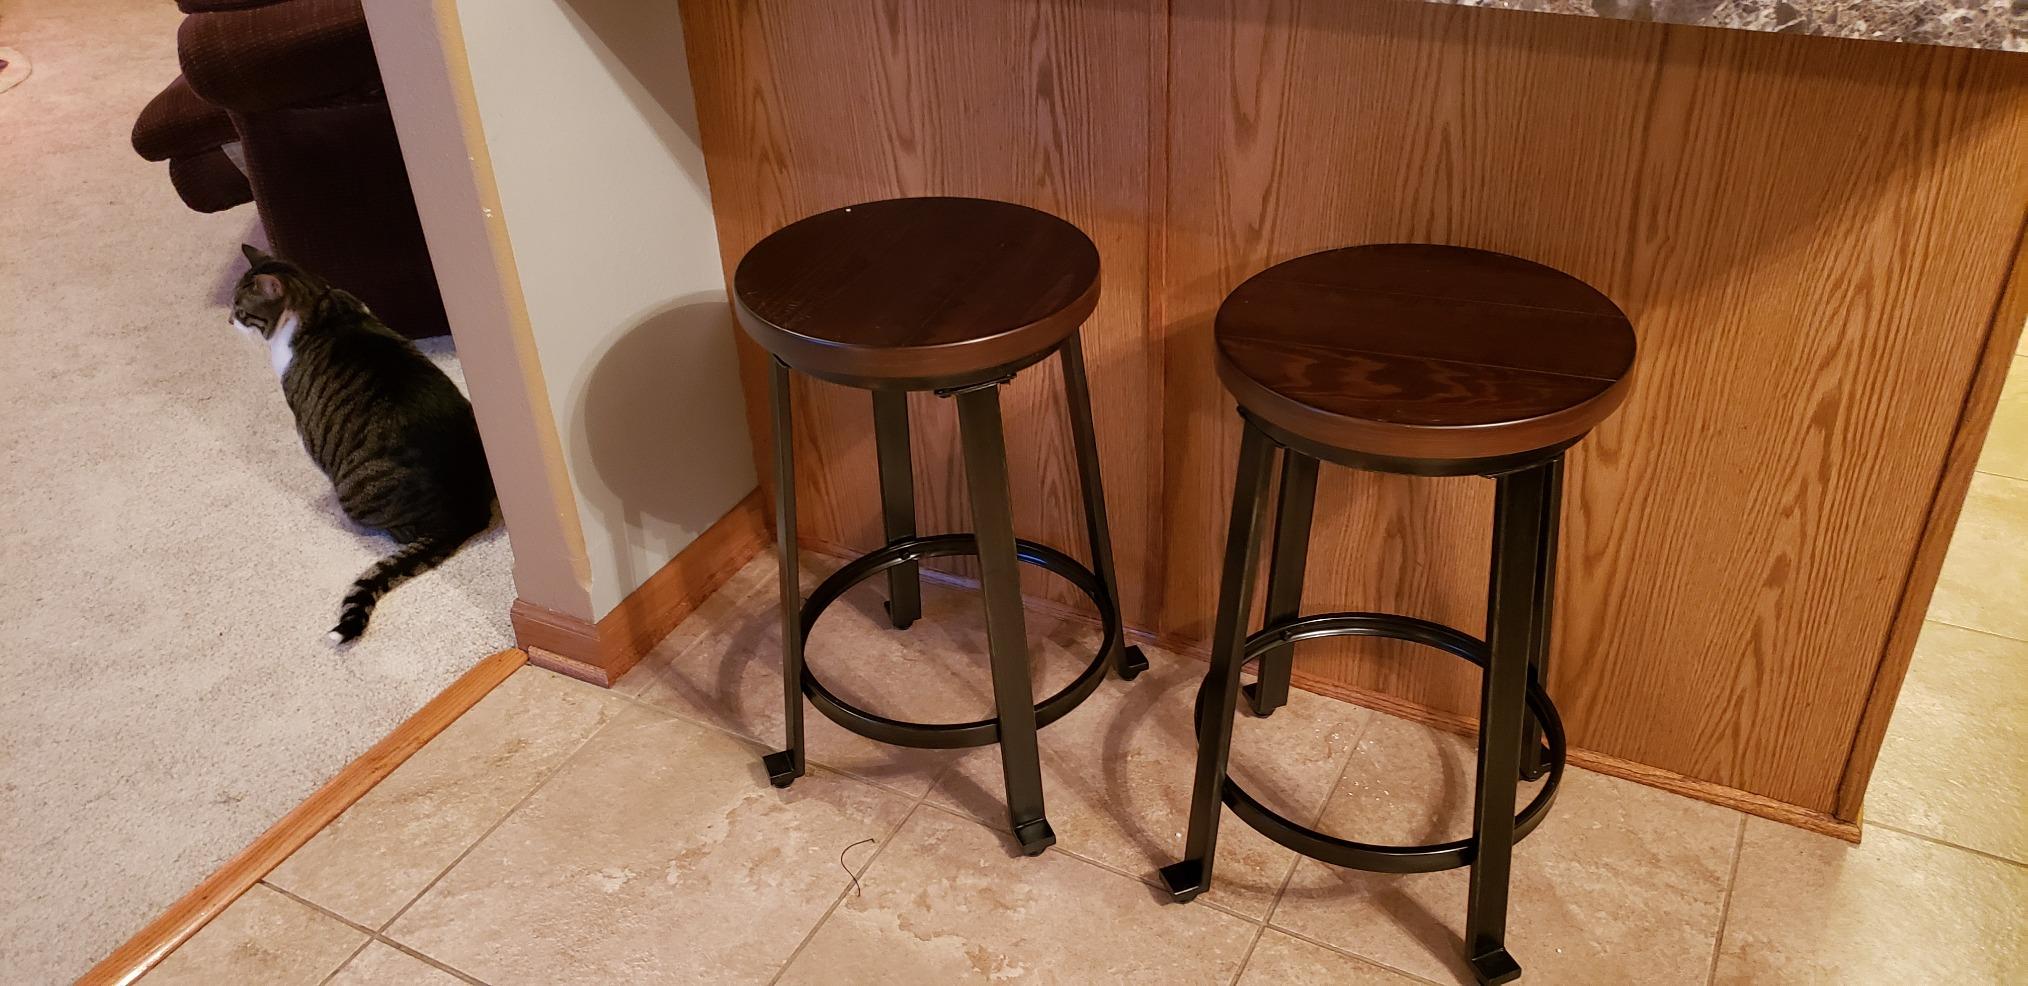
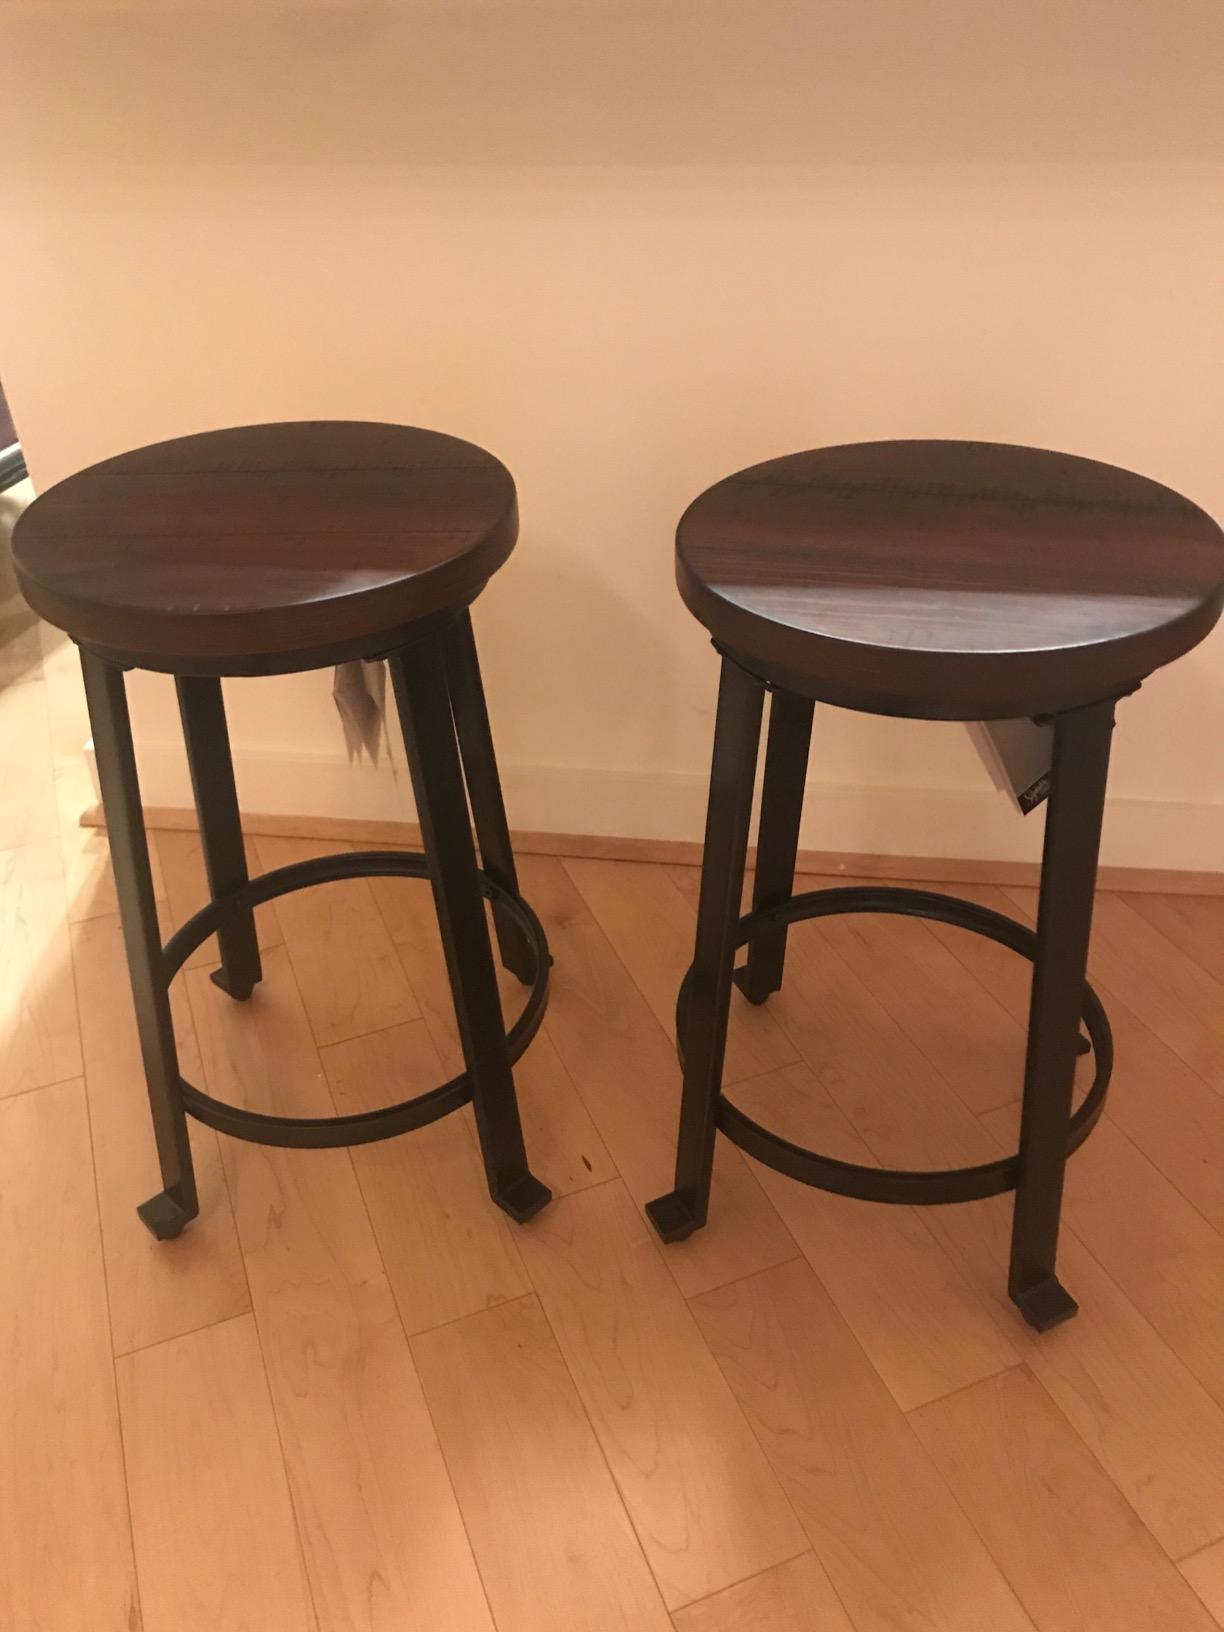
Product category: stool
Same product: yes